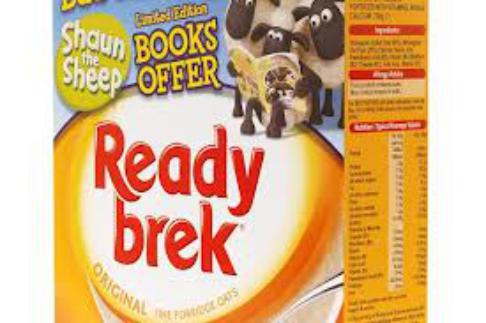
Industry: Food